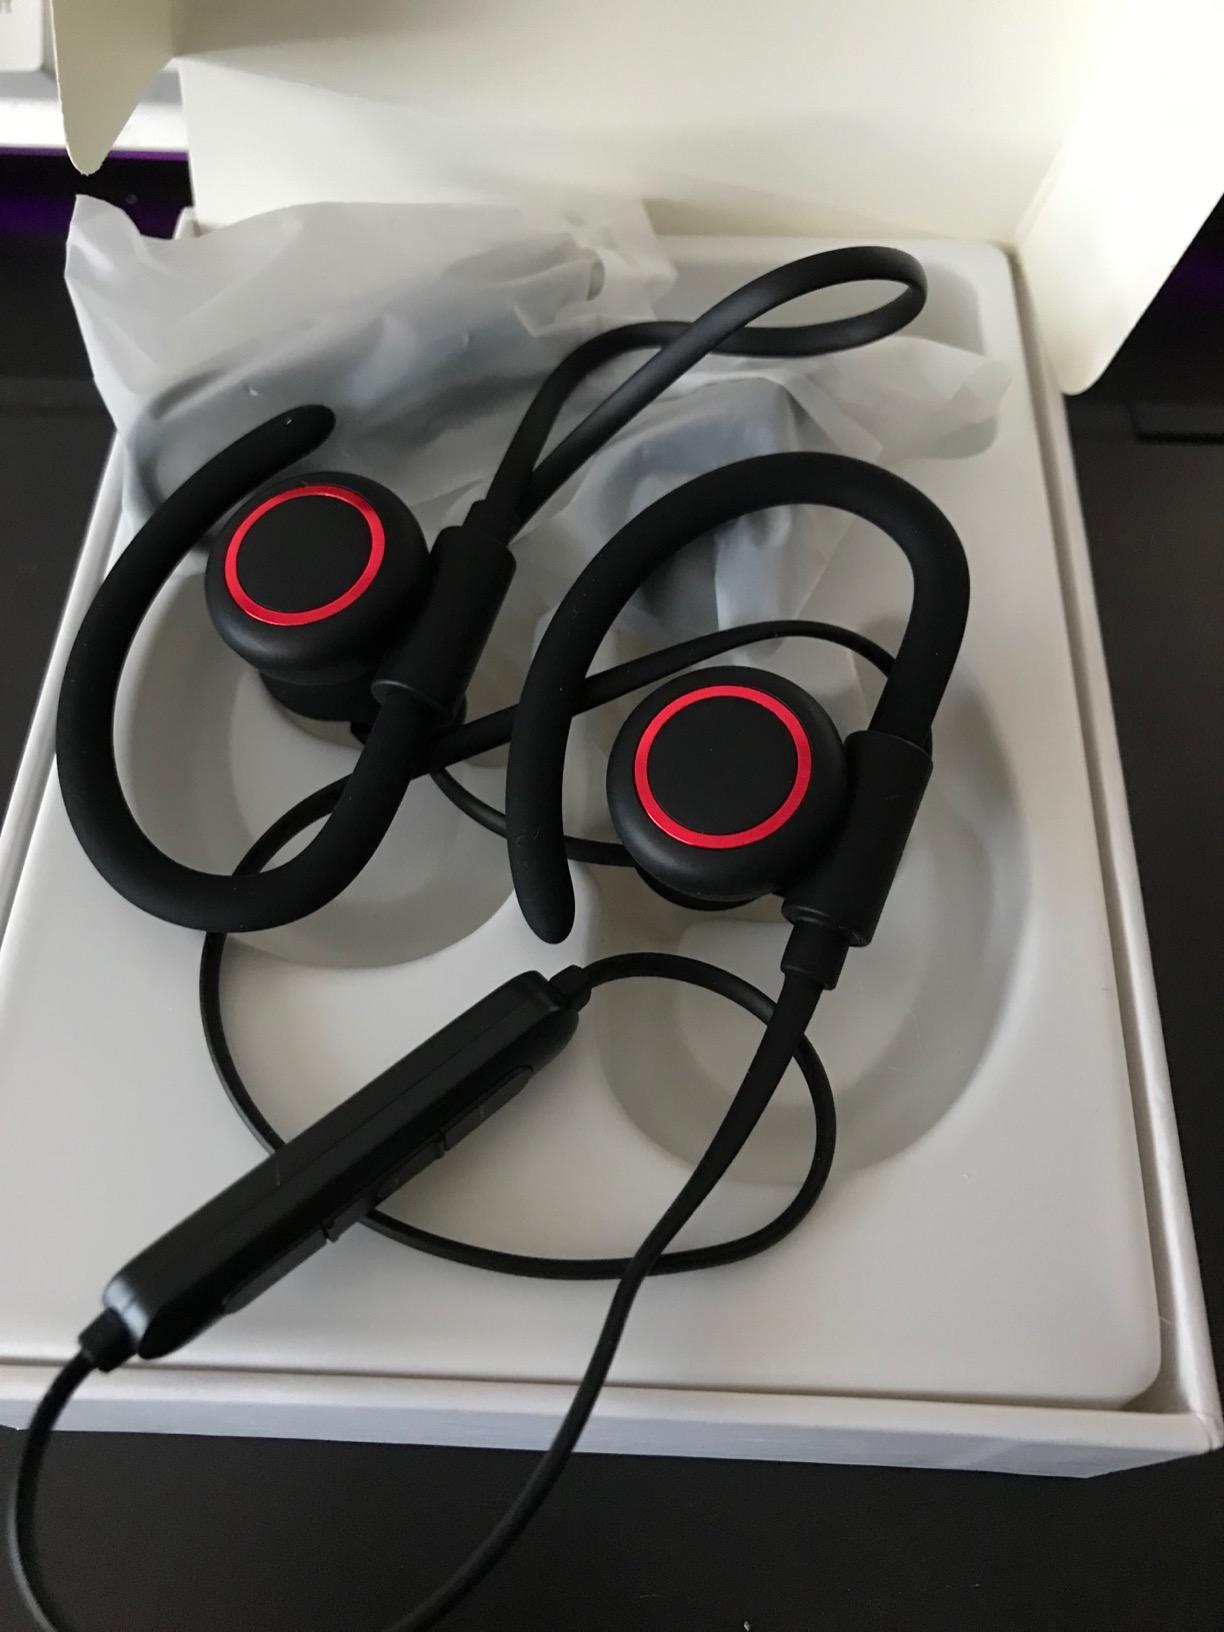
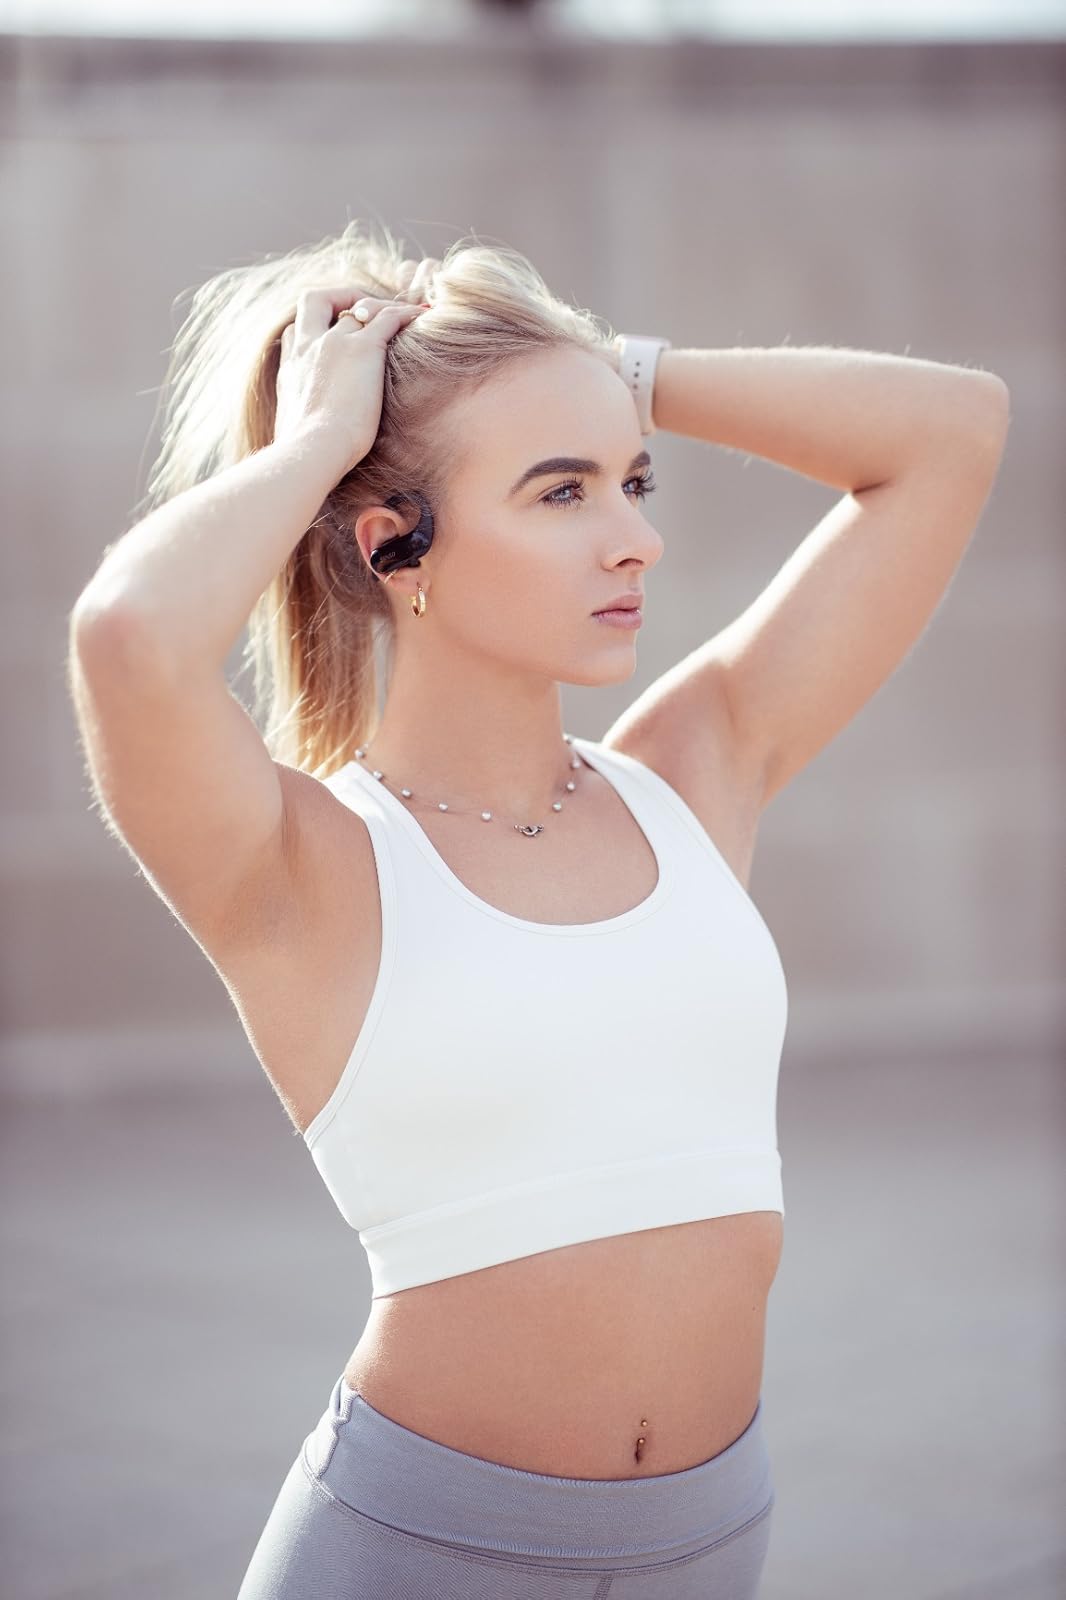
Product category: earbuds
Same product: no